The Michigan Kid

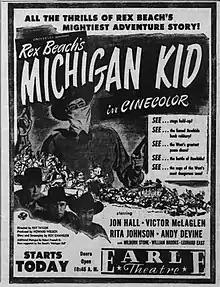
Newspaper advertisement

The Michigan Kid is a 1947 American Cinecolor Western film directed by Ray Taylor and starring Jon Hall, Victor McLaglen, Rita Johnson, and Andy Devine.